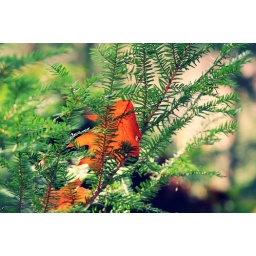
this leaf in the pine tree just caught my attention!